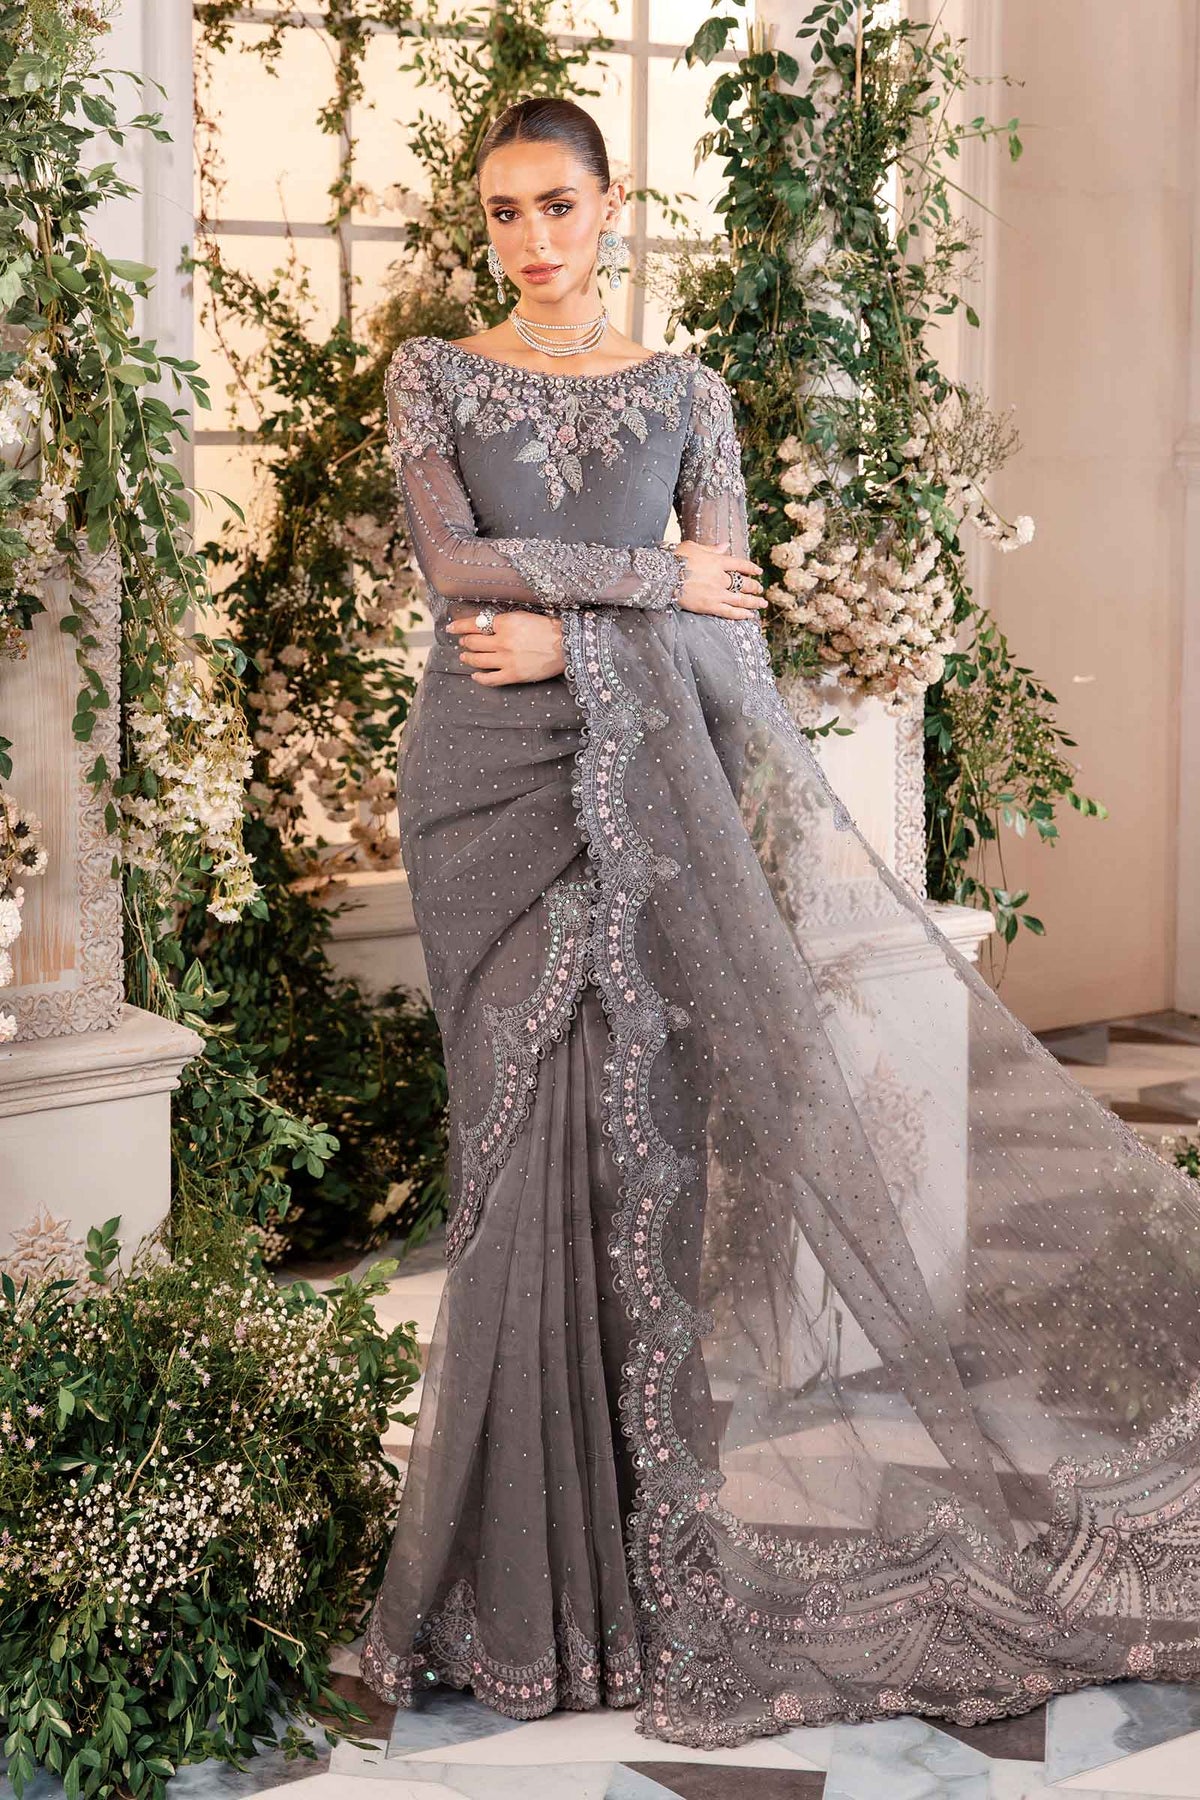
grey embroidered net sari